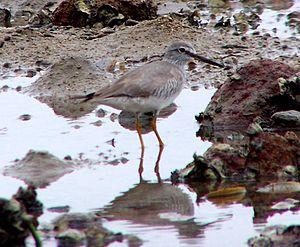
Le Chevalier de Sibérie est une espèce d'oiseaux de la famille des Scolopacidae.